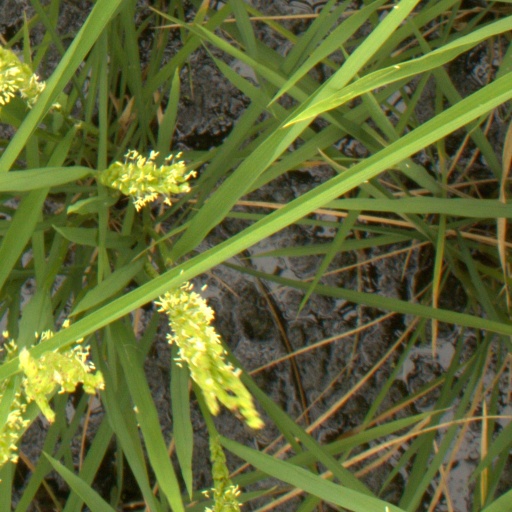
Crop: rice